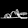
Label: Sandal